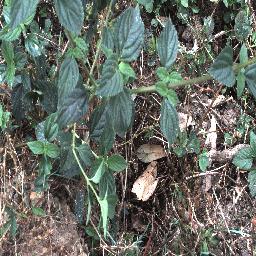
Label: lantana